Head of state

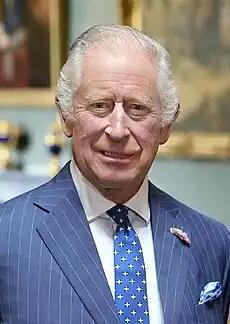
Charles III, who currently serves as Head of State separately in each of the commonwealth realms

The Commonwealth realms share a monarch, currently Charles III. In the realms other than the United Kingdom, a governor-general ("governor general" in Canada) is appointed by the sovereign, usually on the advice of the relevant prime minister (although sometimes it is based on the result of a vote in the relevant parliament, which is the case for Papua New Guinea and the Solomon Islands), as a representative and to exercise almost all the royal prerogative according to established constitutional authority. Governors-general are frequently treated as heads of state on state and official visits; at the United Nations, they are accorded the status of head of state in addition to the sovereign.